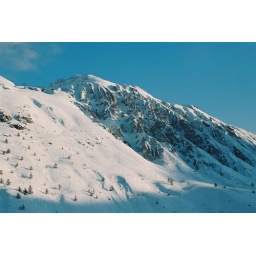
There was some really nice rock definition in the evening..it really brought the rocky mountain face to life.